Pieter Coecke van Aelst

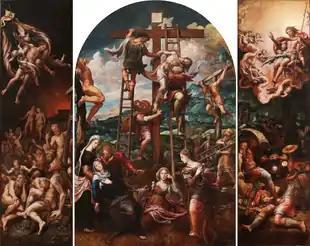
"Descent from the Cross"

Pieter Coecke van Aelst was a versatile artist and a master designer who devised projects across a wide range of different media, including panel paintings, sculptures, prints, tapestries, stained glass and goldsmith's work. No signed and few reliably documented paintings by Coecke van Aelst have survived.